Biomedical text mining

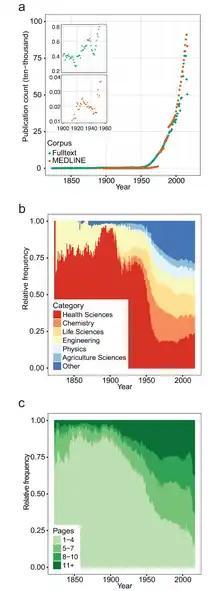
This figure presents several properties of a biomedical literature corpus prepared by Westergaard et al. The corpus includes 15 million English-language full text articles.(a) Number of publications per year from 1823–2016. (b) Temporal development in the distribution of six different topical categories from 1823–2016. (c) Development in the number of pages per article from 1823–2016.

Large annotated corpora used in the development and training of general purpose text mining methods (e.g., sets of movie dialogue, product reviews, or Wikipedia article text) are not specific for biomedical language. While they may provide evidence of general text properties such as parts of speech, they rarely contain concepts of interest to biologists or clinicians. Development of new methods to identify features specific to biomedical documents therefore requires assembly of specialized corpora. Resources designed to aid in building new biomedical text mining methods have been developed through the Informatics for Integrating Biology and the Bedside (i2b2) challenges and biomedical informatics researchers. Text mining researchers frequently combine these corpora with the controlled vocabularies and ontologies available through the National Library of Medicine's Unified Medical Language System (UMLS) and Medical Subject Headings (MeSH).